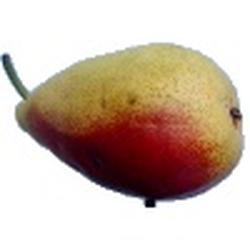
Label: Pear